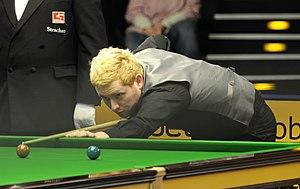
Ben Woollaston, né le 14 mais 1987 à Leicester, Leicestershire, est un joueur de snooker anglais, professionnel depuis 2003.